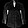
Label: Shirt